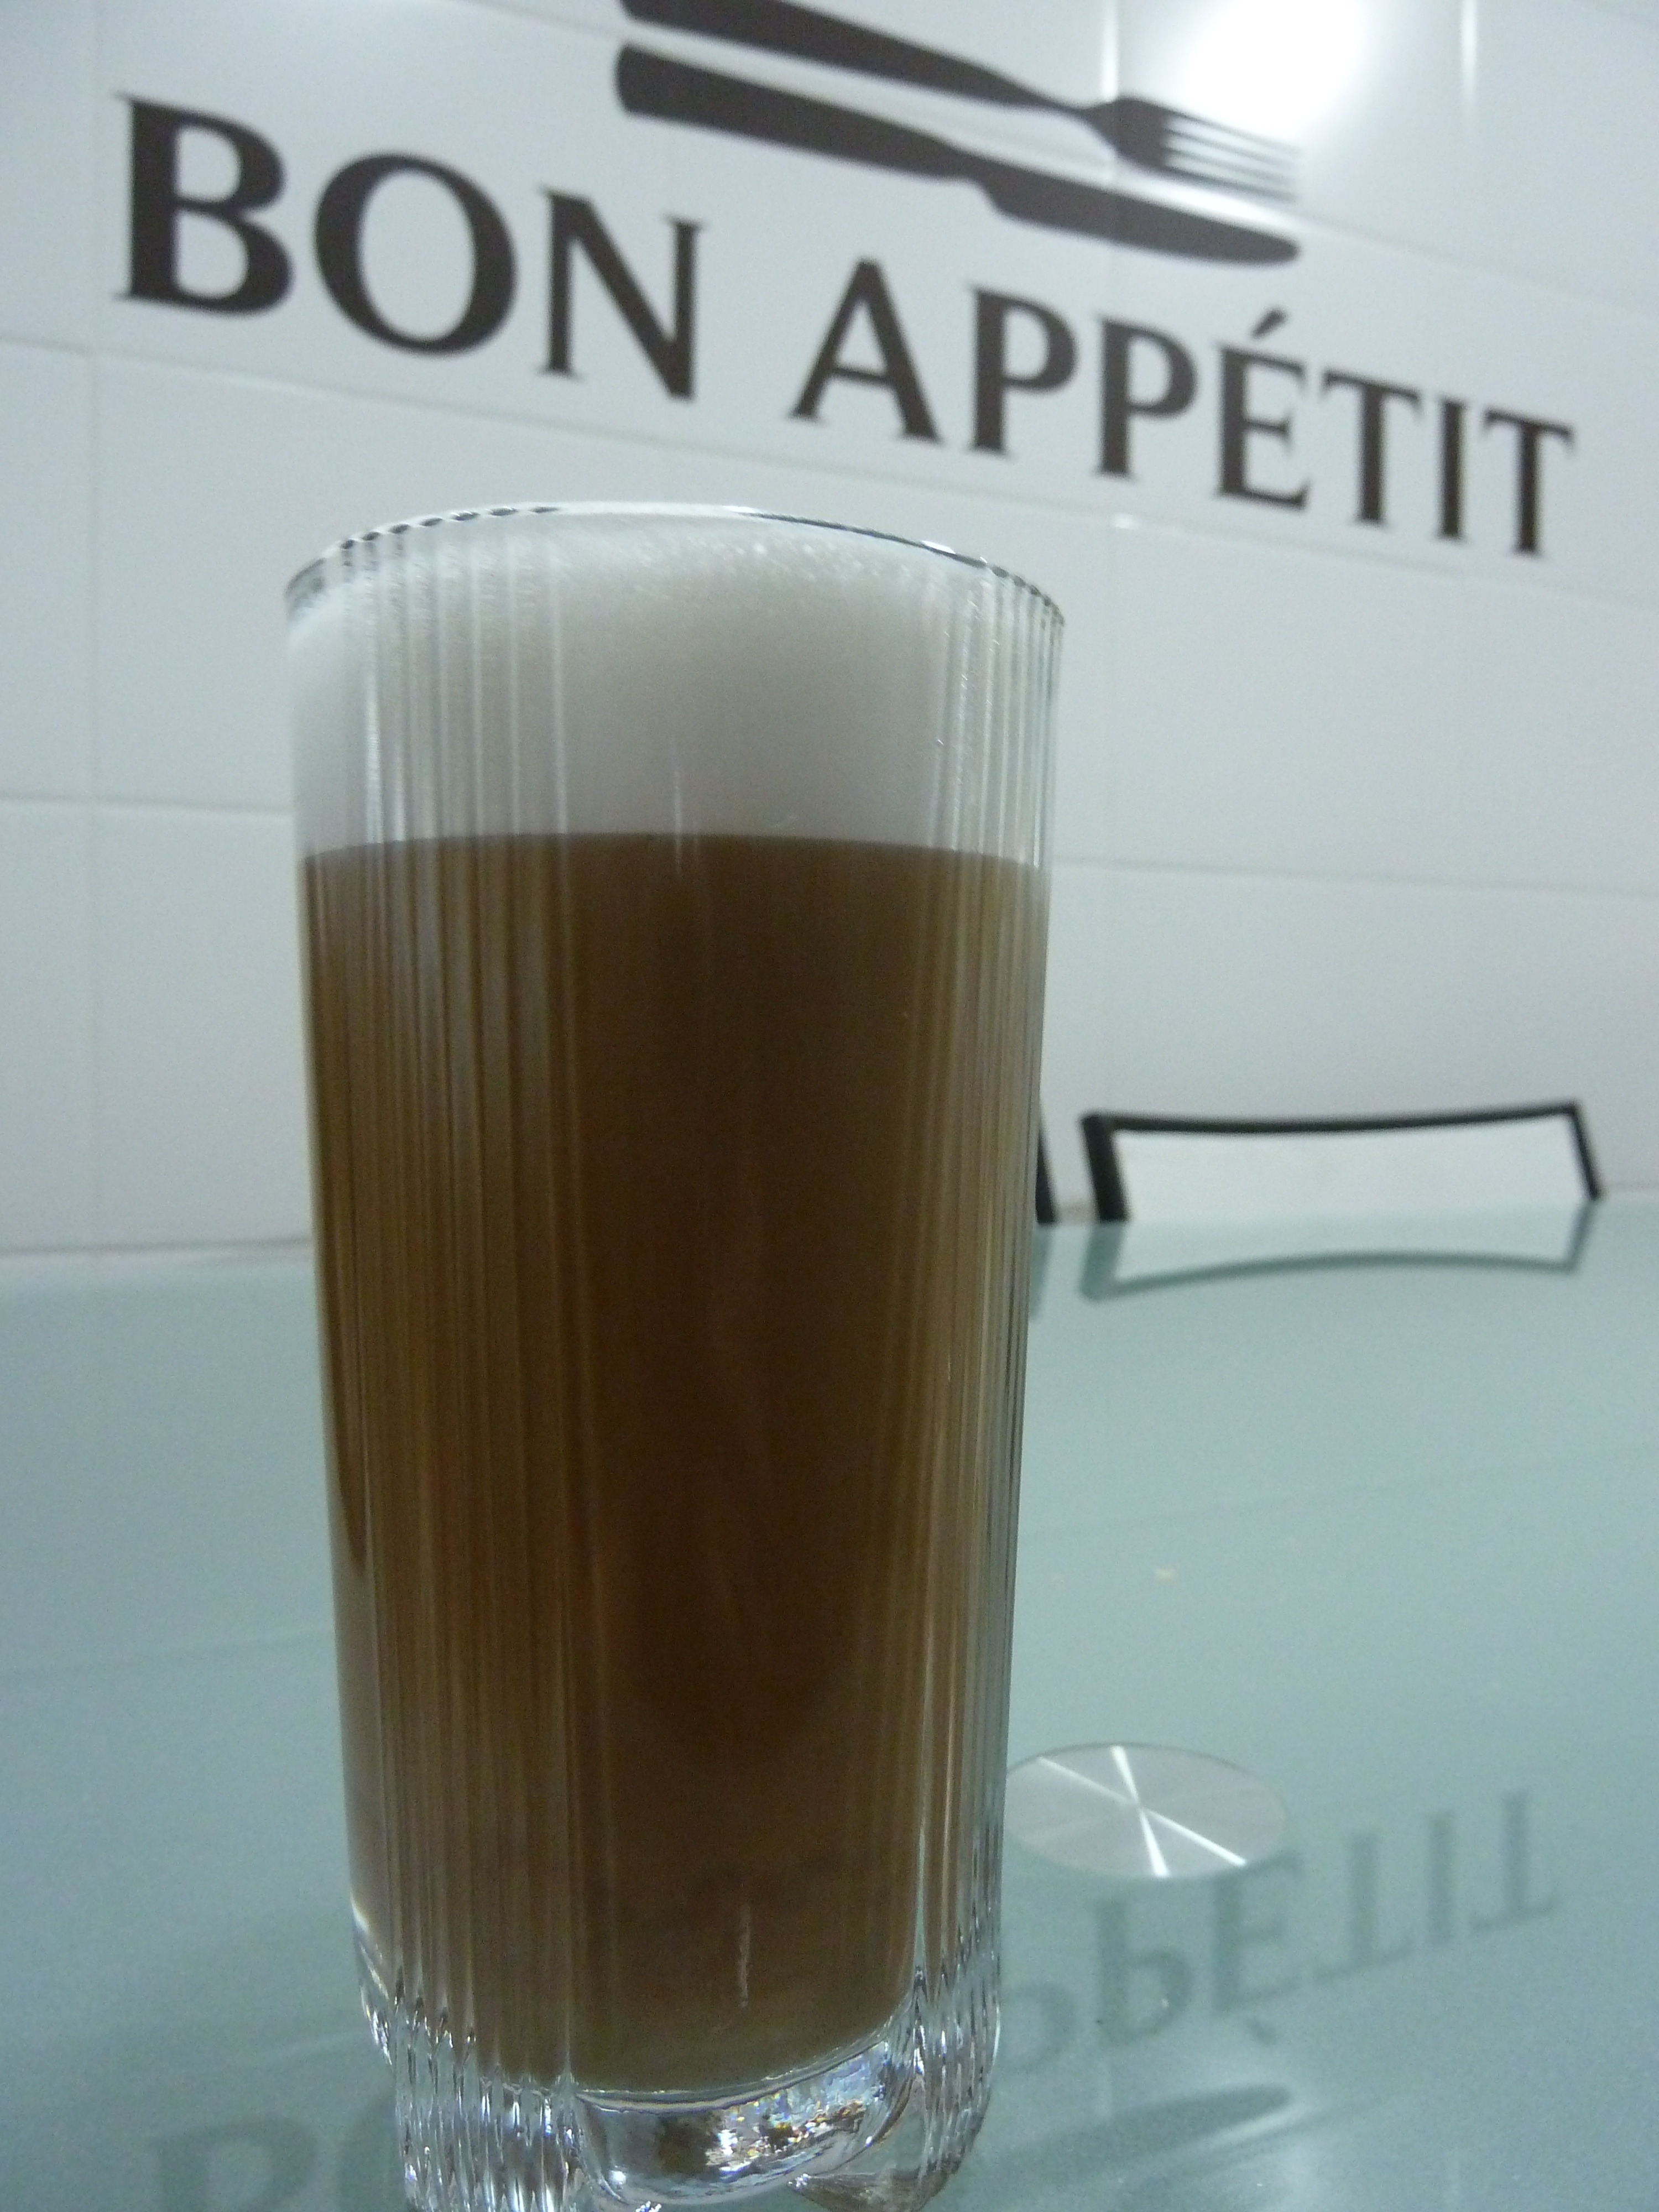
table, coffee, glass, latte, drink, espresso, beer, gallon, beer glass, distilled beverage, pint us, pint glass, good appetite